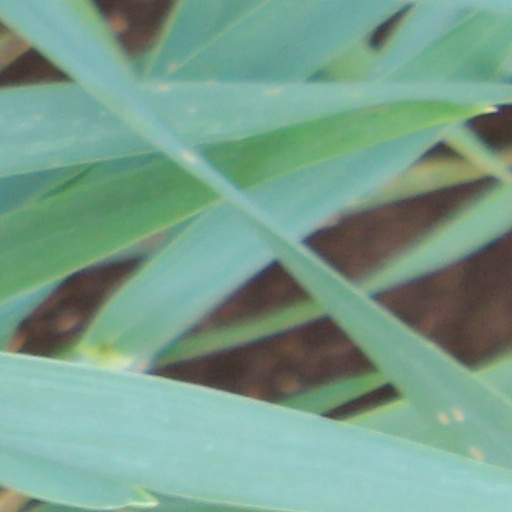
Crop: wheat